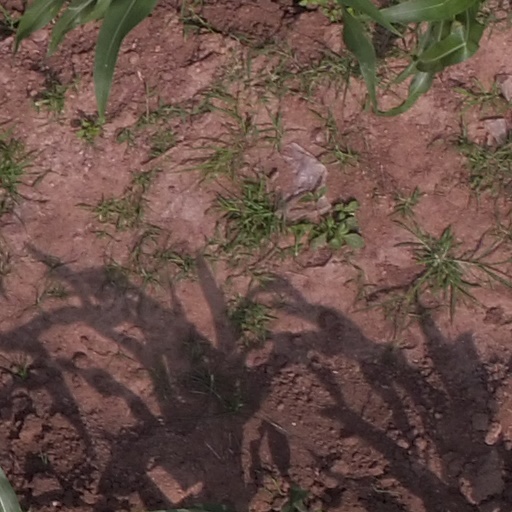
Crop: maize; corn